The Tourists

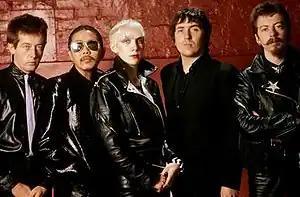
The Tourists, 1980—L-R: Jim Toomey, Eddie Chin, Annie Lennox, Peet Coombes, and Dave Stewart

The Tourists were a British rock and pop band. They achieved brief success in the late 1970s before the band split in 1980. Two of its members, singer Annie Lennox and guitarist Dave Stewart, went on to international success as Eurythmics.